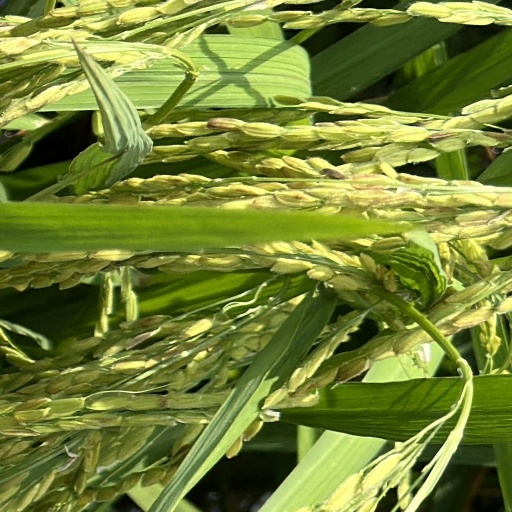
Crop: rice